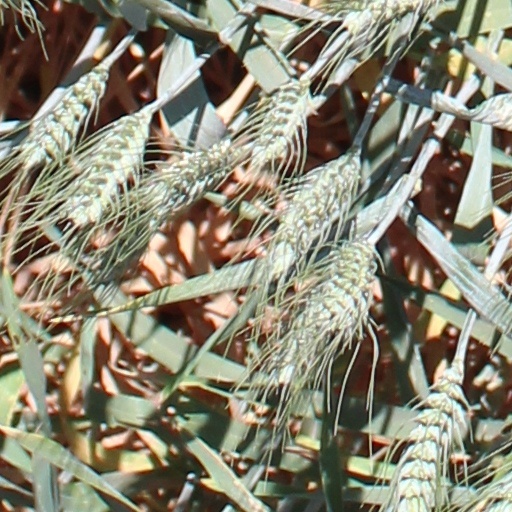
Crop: wheat